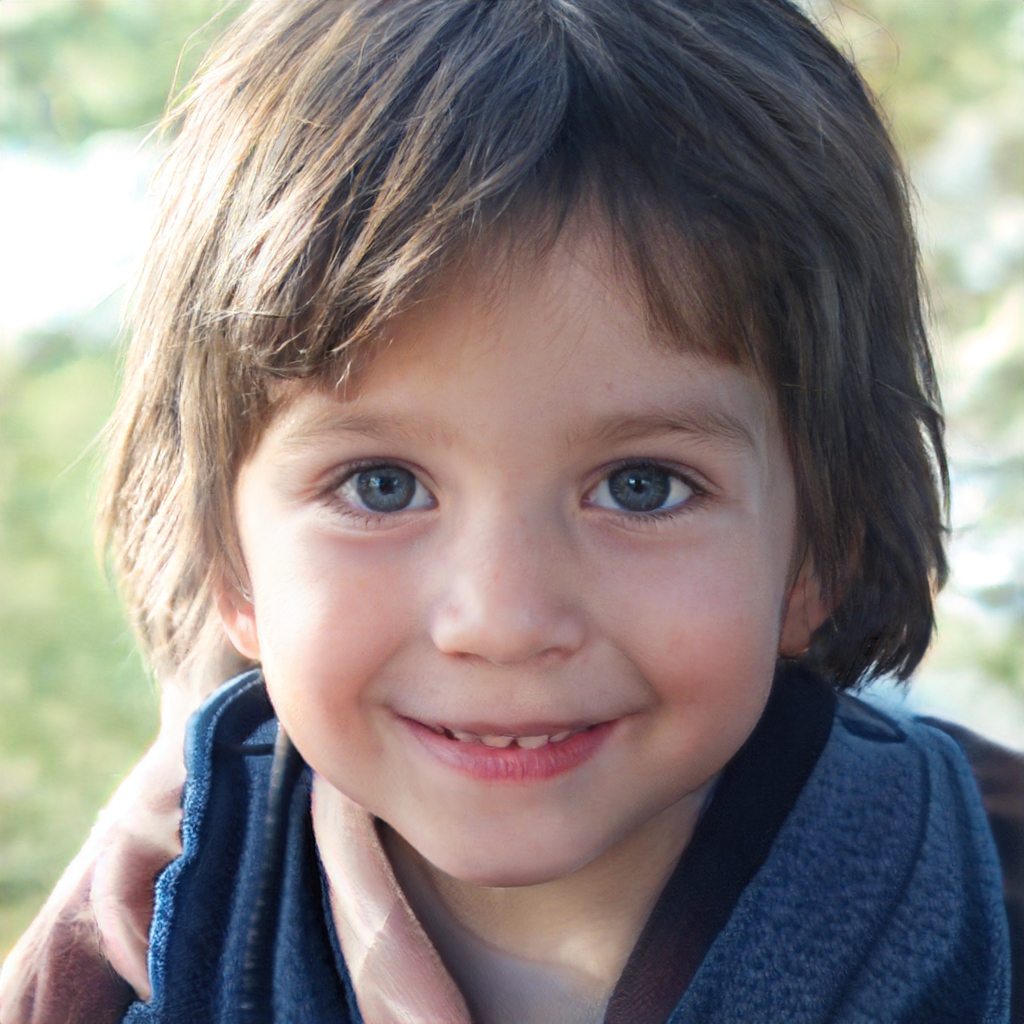
Gender: Female